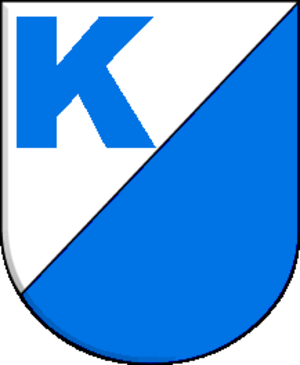
Armoiries de la ville de Kisangani (PO).
Kisangani, à l'époque Stanleyville ou Stanleystad de 1883 à 1966, est une ville de la République démocratique du Congo en Afrique centrale. C'est le chef-lieu de la province de la Tshopo.
Jean Ilongo Tokole est le tout premier gouverneur élu de la nouvelle province de la Tshopo à la suite des élections organisées par la CENI en mars 2016.